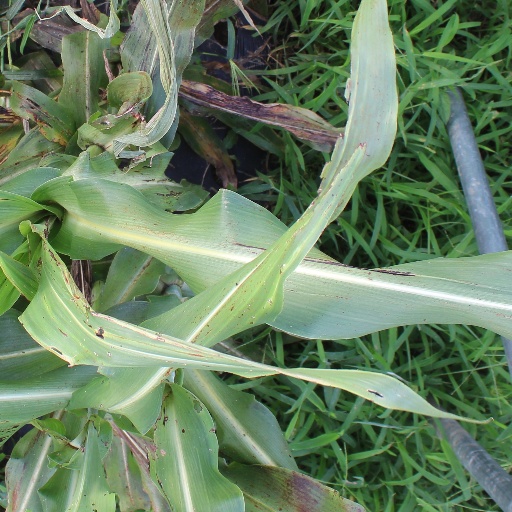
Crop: sorghum